Commemoration of the American Civil War

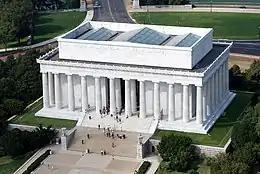
Lincoln Memorial in Washington

The Lincoln Memorial in Washington was dedicated in 1922. It has become one of the most visited war memorials. It has been the site of many famous celebrations of freedom, most notably and Martin Luther King Jr.'s 1963 "I Have a Dream" speech.